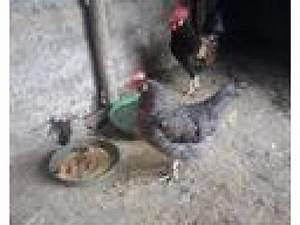
chicken